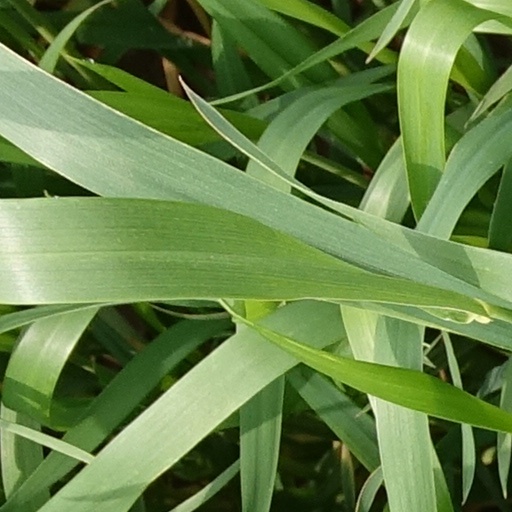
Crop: wheat